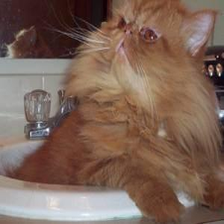
Species: cat
Breed: Persian